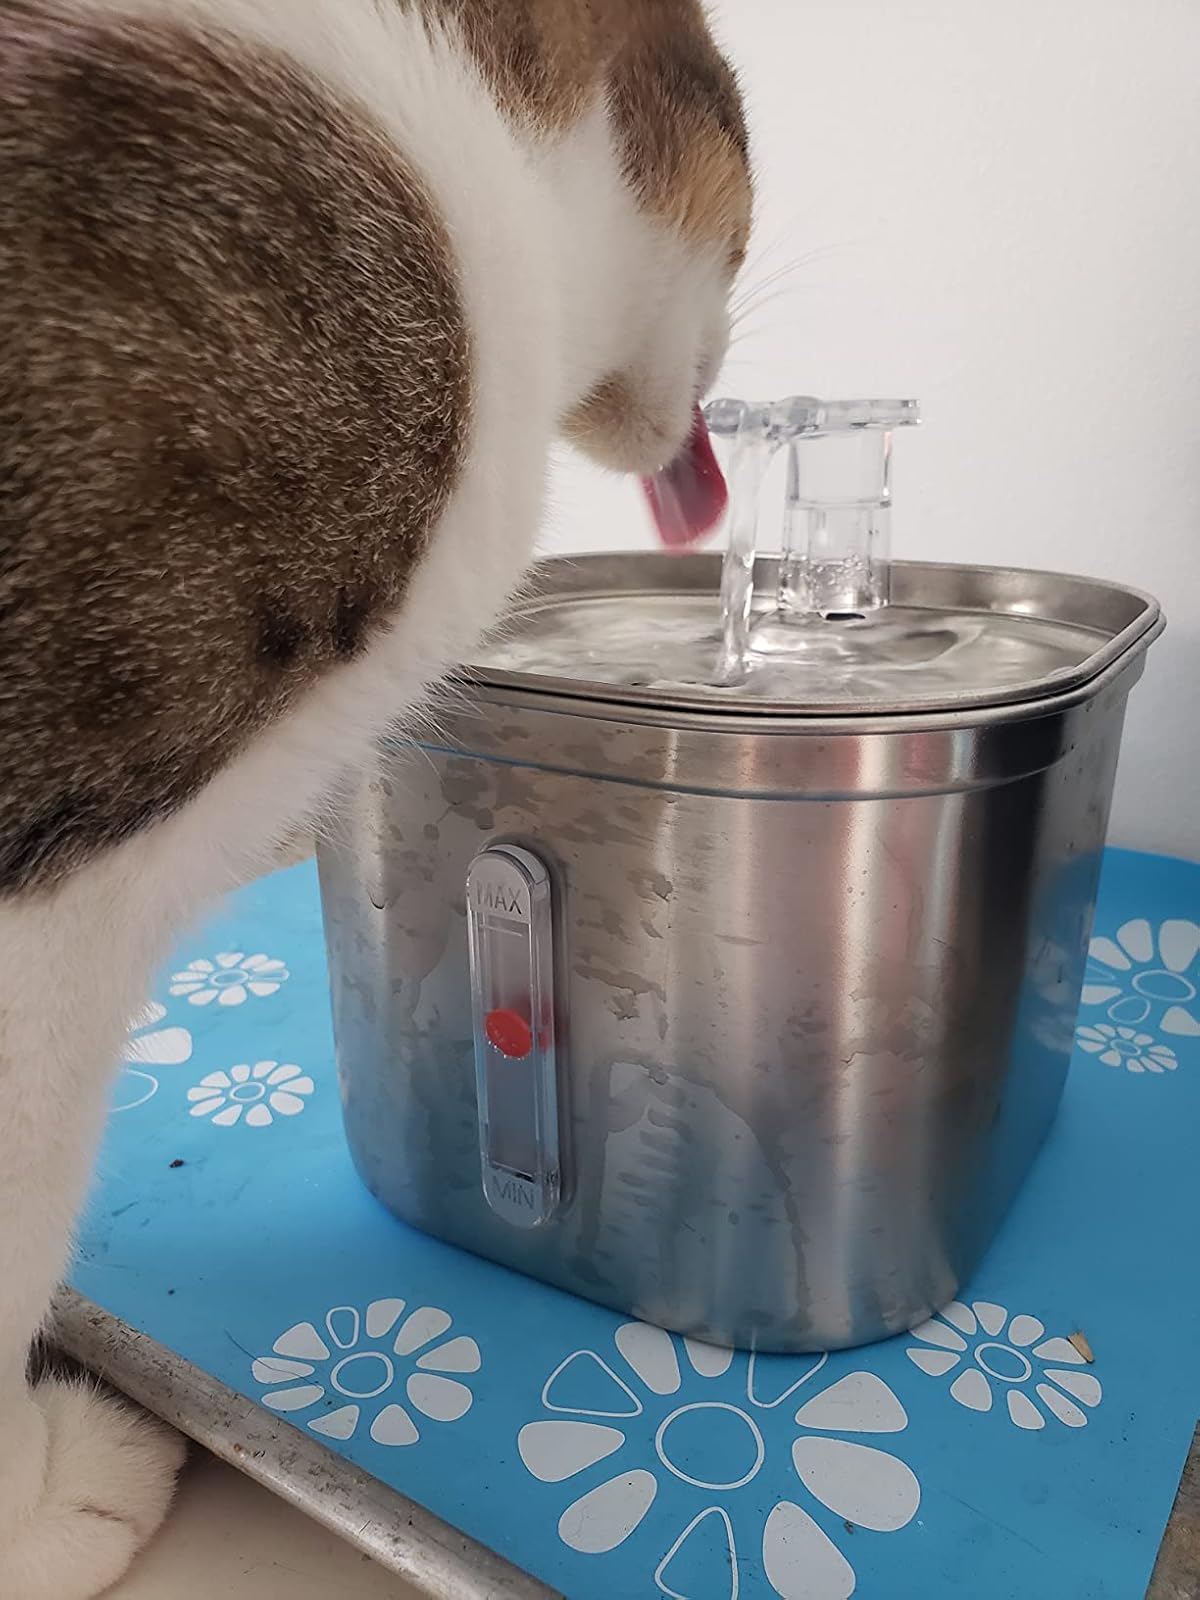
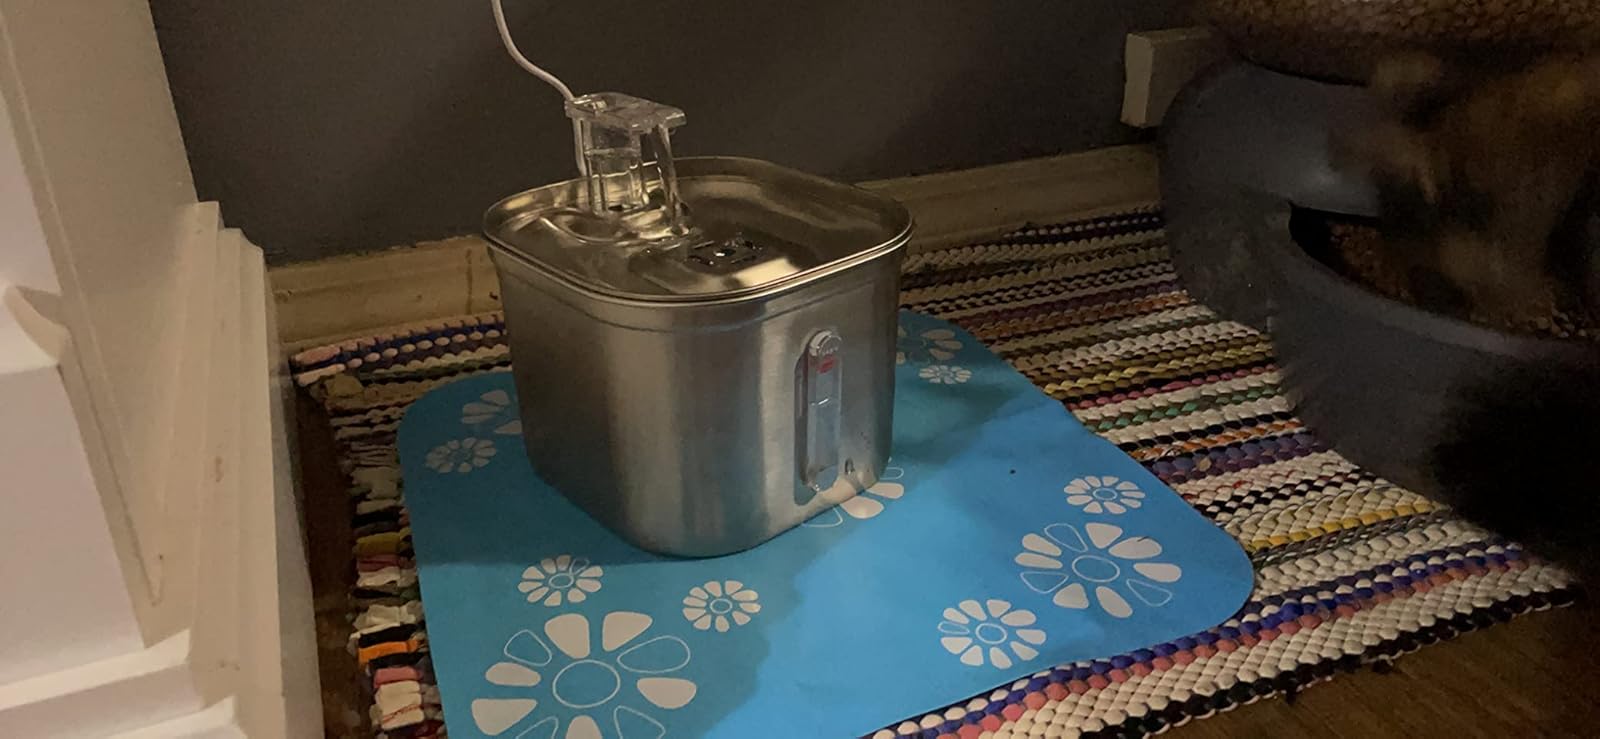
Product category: items_bowl
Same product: yes